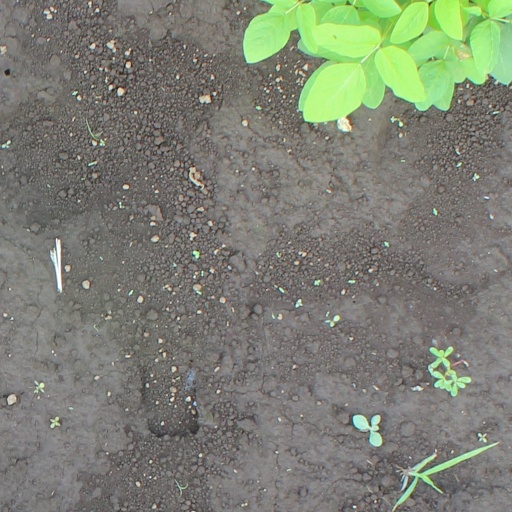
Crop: soybean